Cecil Spring Rice

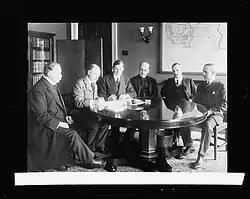
Spring Rice (second from left) signing the third US War Loan to Britain in 1917.

By 1916, the British government was becoming increasingly worried about the Ghadar Party, a US-based political movement which was agitating for rebellion against British rule in India. The American authorities had been reluctant to check the Indian seditionist movement earlier in the war, and fear about the potential political fallout had prevented Spring Rice from pressing the matter diplomatically. However, in February 1916 Spring Rice was ordered to raise the issue with the new US Secretary of State, Robert Lansing. The subsequent Hindu–German Conspiracy Trial uncovered plans to incite an armed revolt in India with German support.